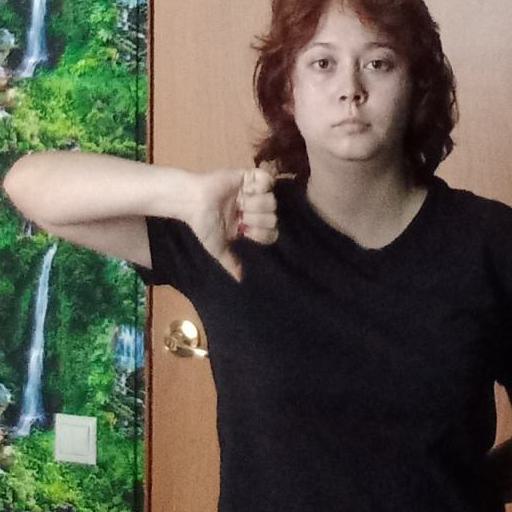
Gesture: dislike